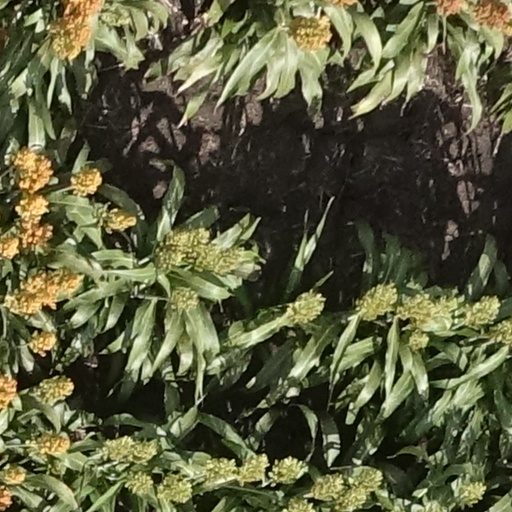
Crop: sorghum